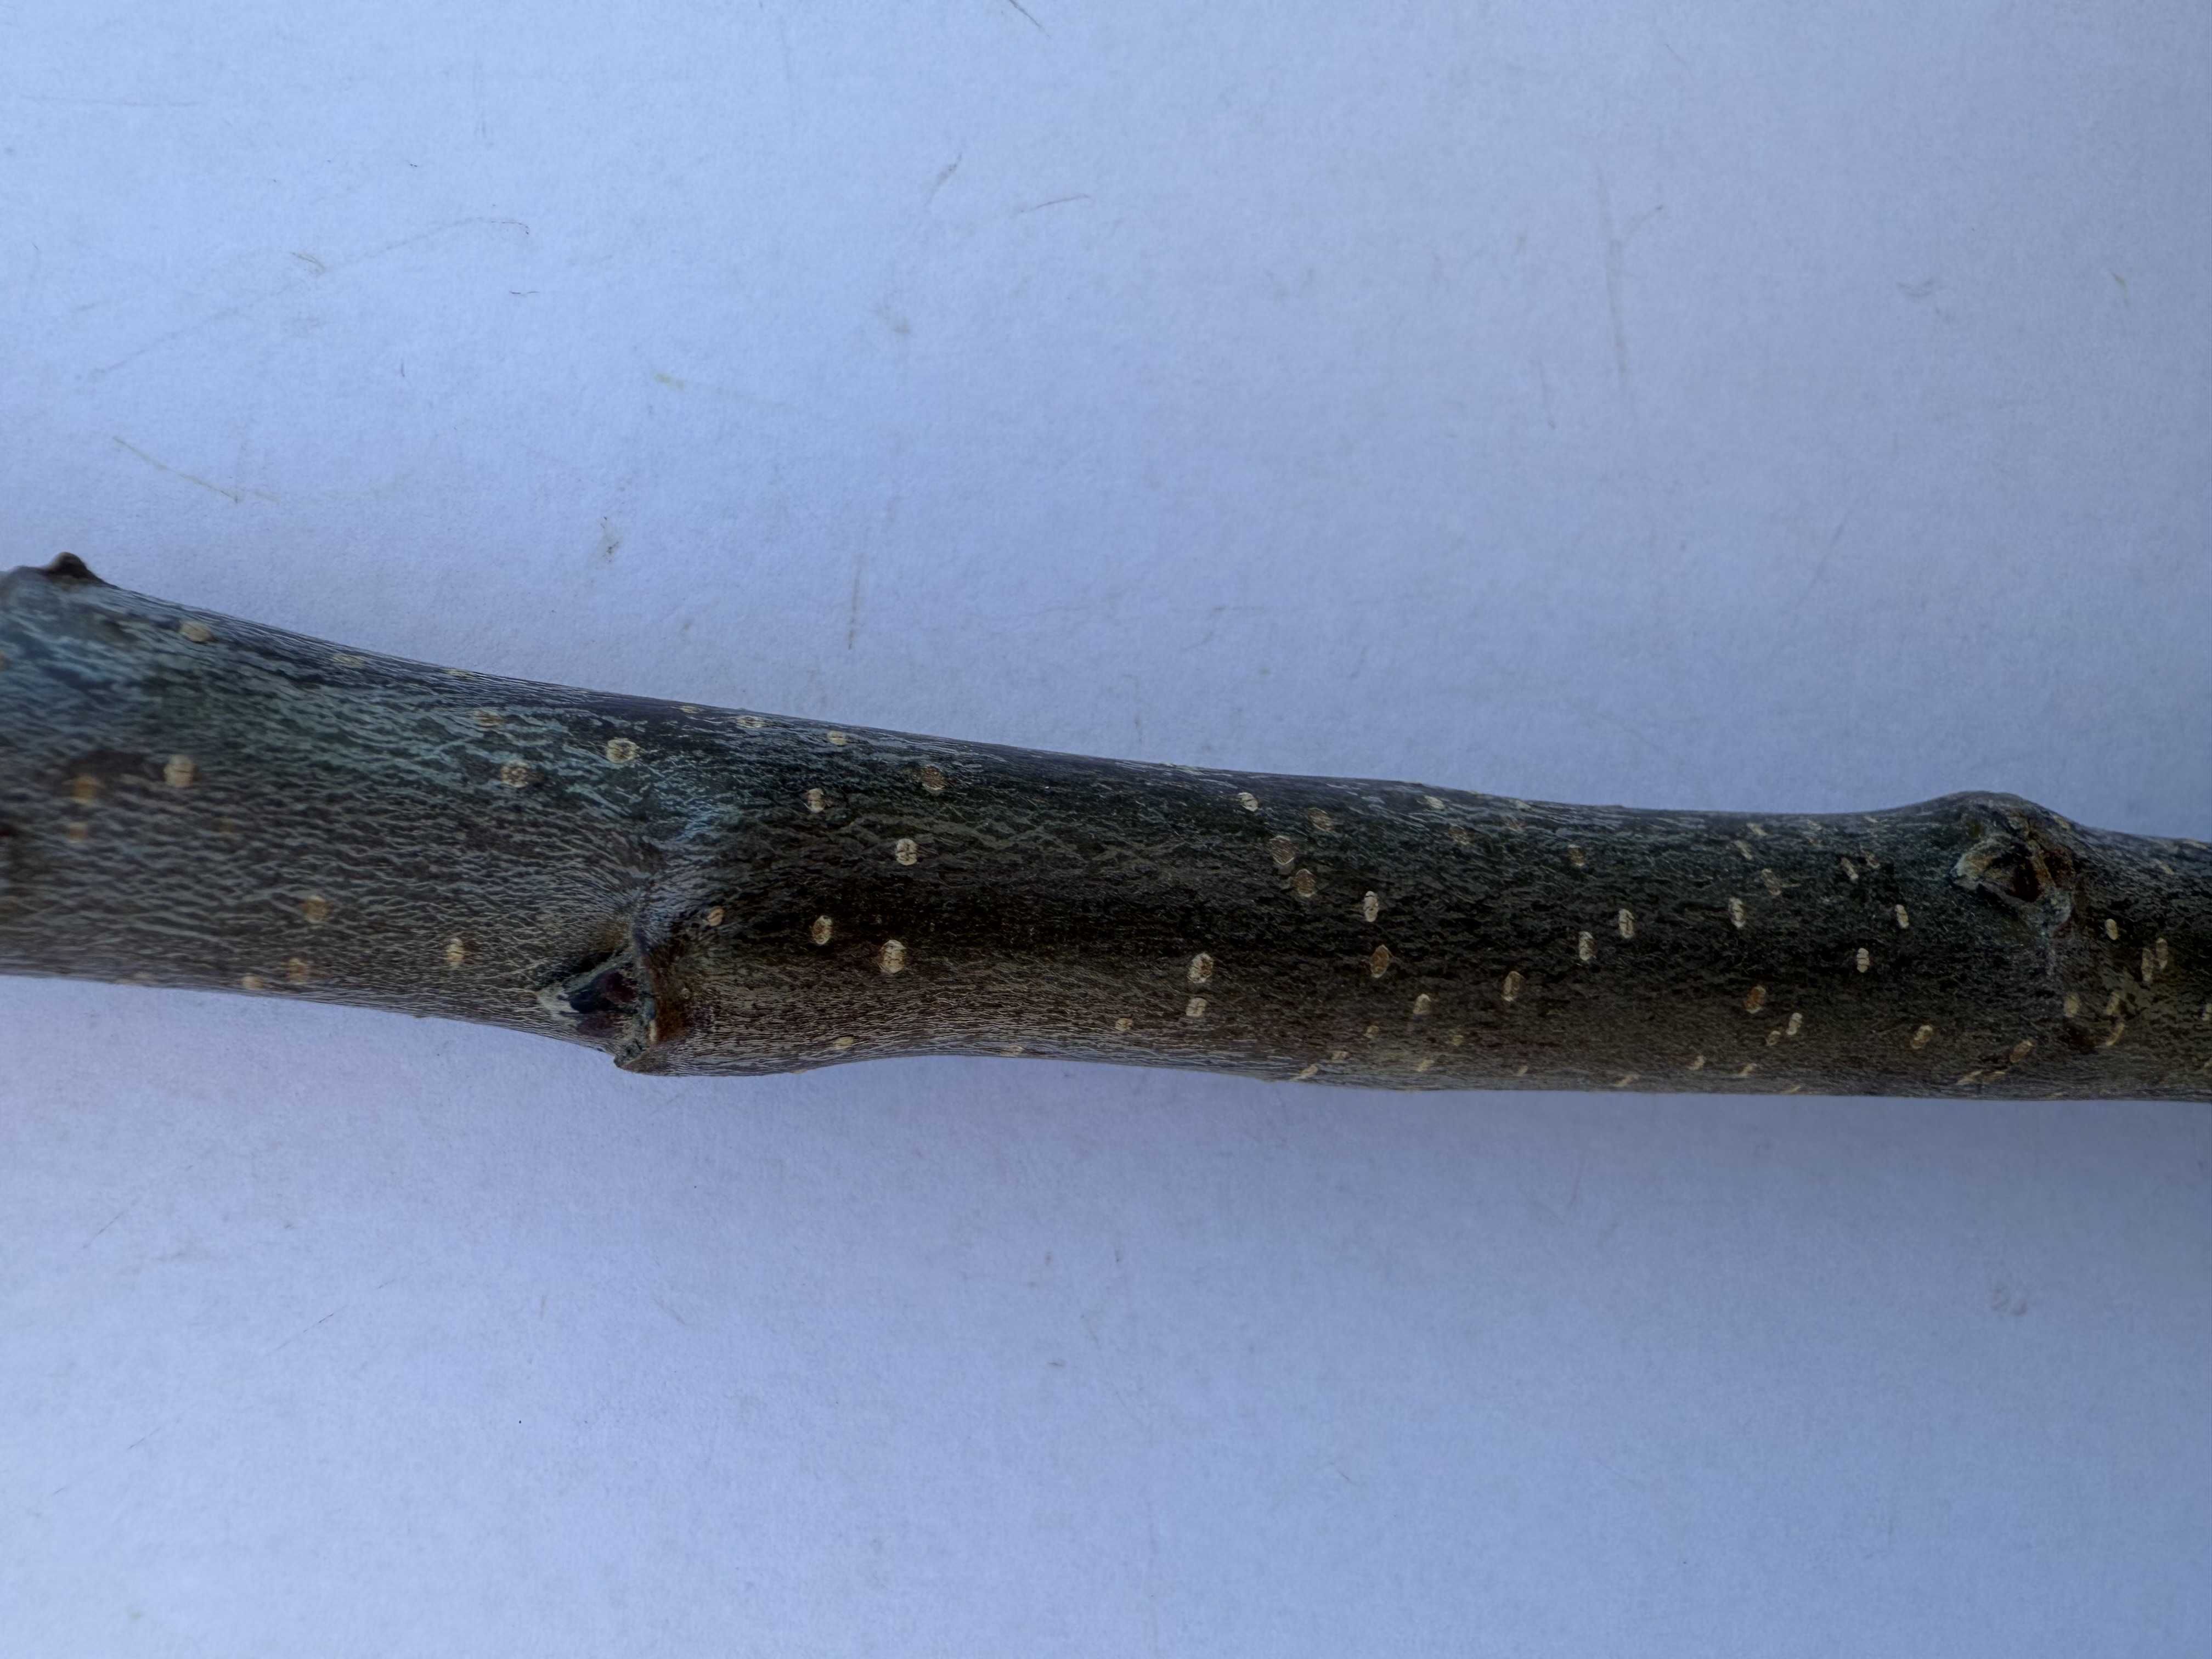
Variety: Golden Apple